Sharice Davids

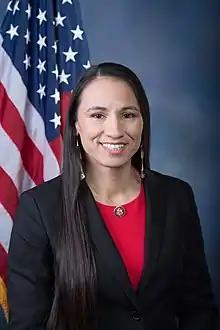
Official Portrait, 2019

Sharice Lynnette Davids (born May 22, 1980) is an American politician, attorney, and former mixed martial artist serving as the U.S. representative from since 2019. A member of the Democratic Party, she represents a district that includes most of the Kansas side of the Kansas City metropolitan area, including Kansas City, Overland Park, Prairie Village, Leawood, Lenexa, and Olathe.